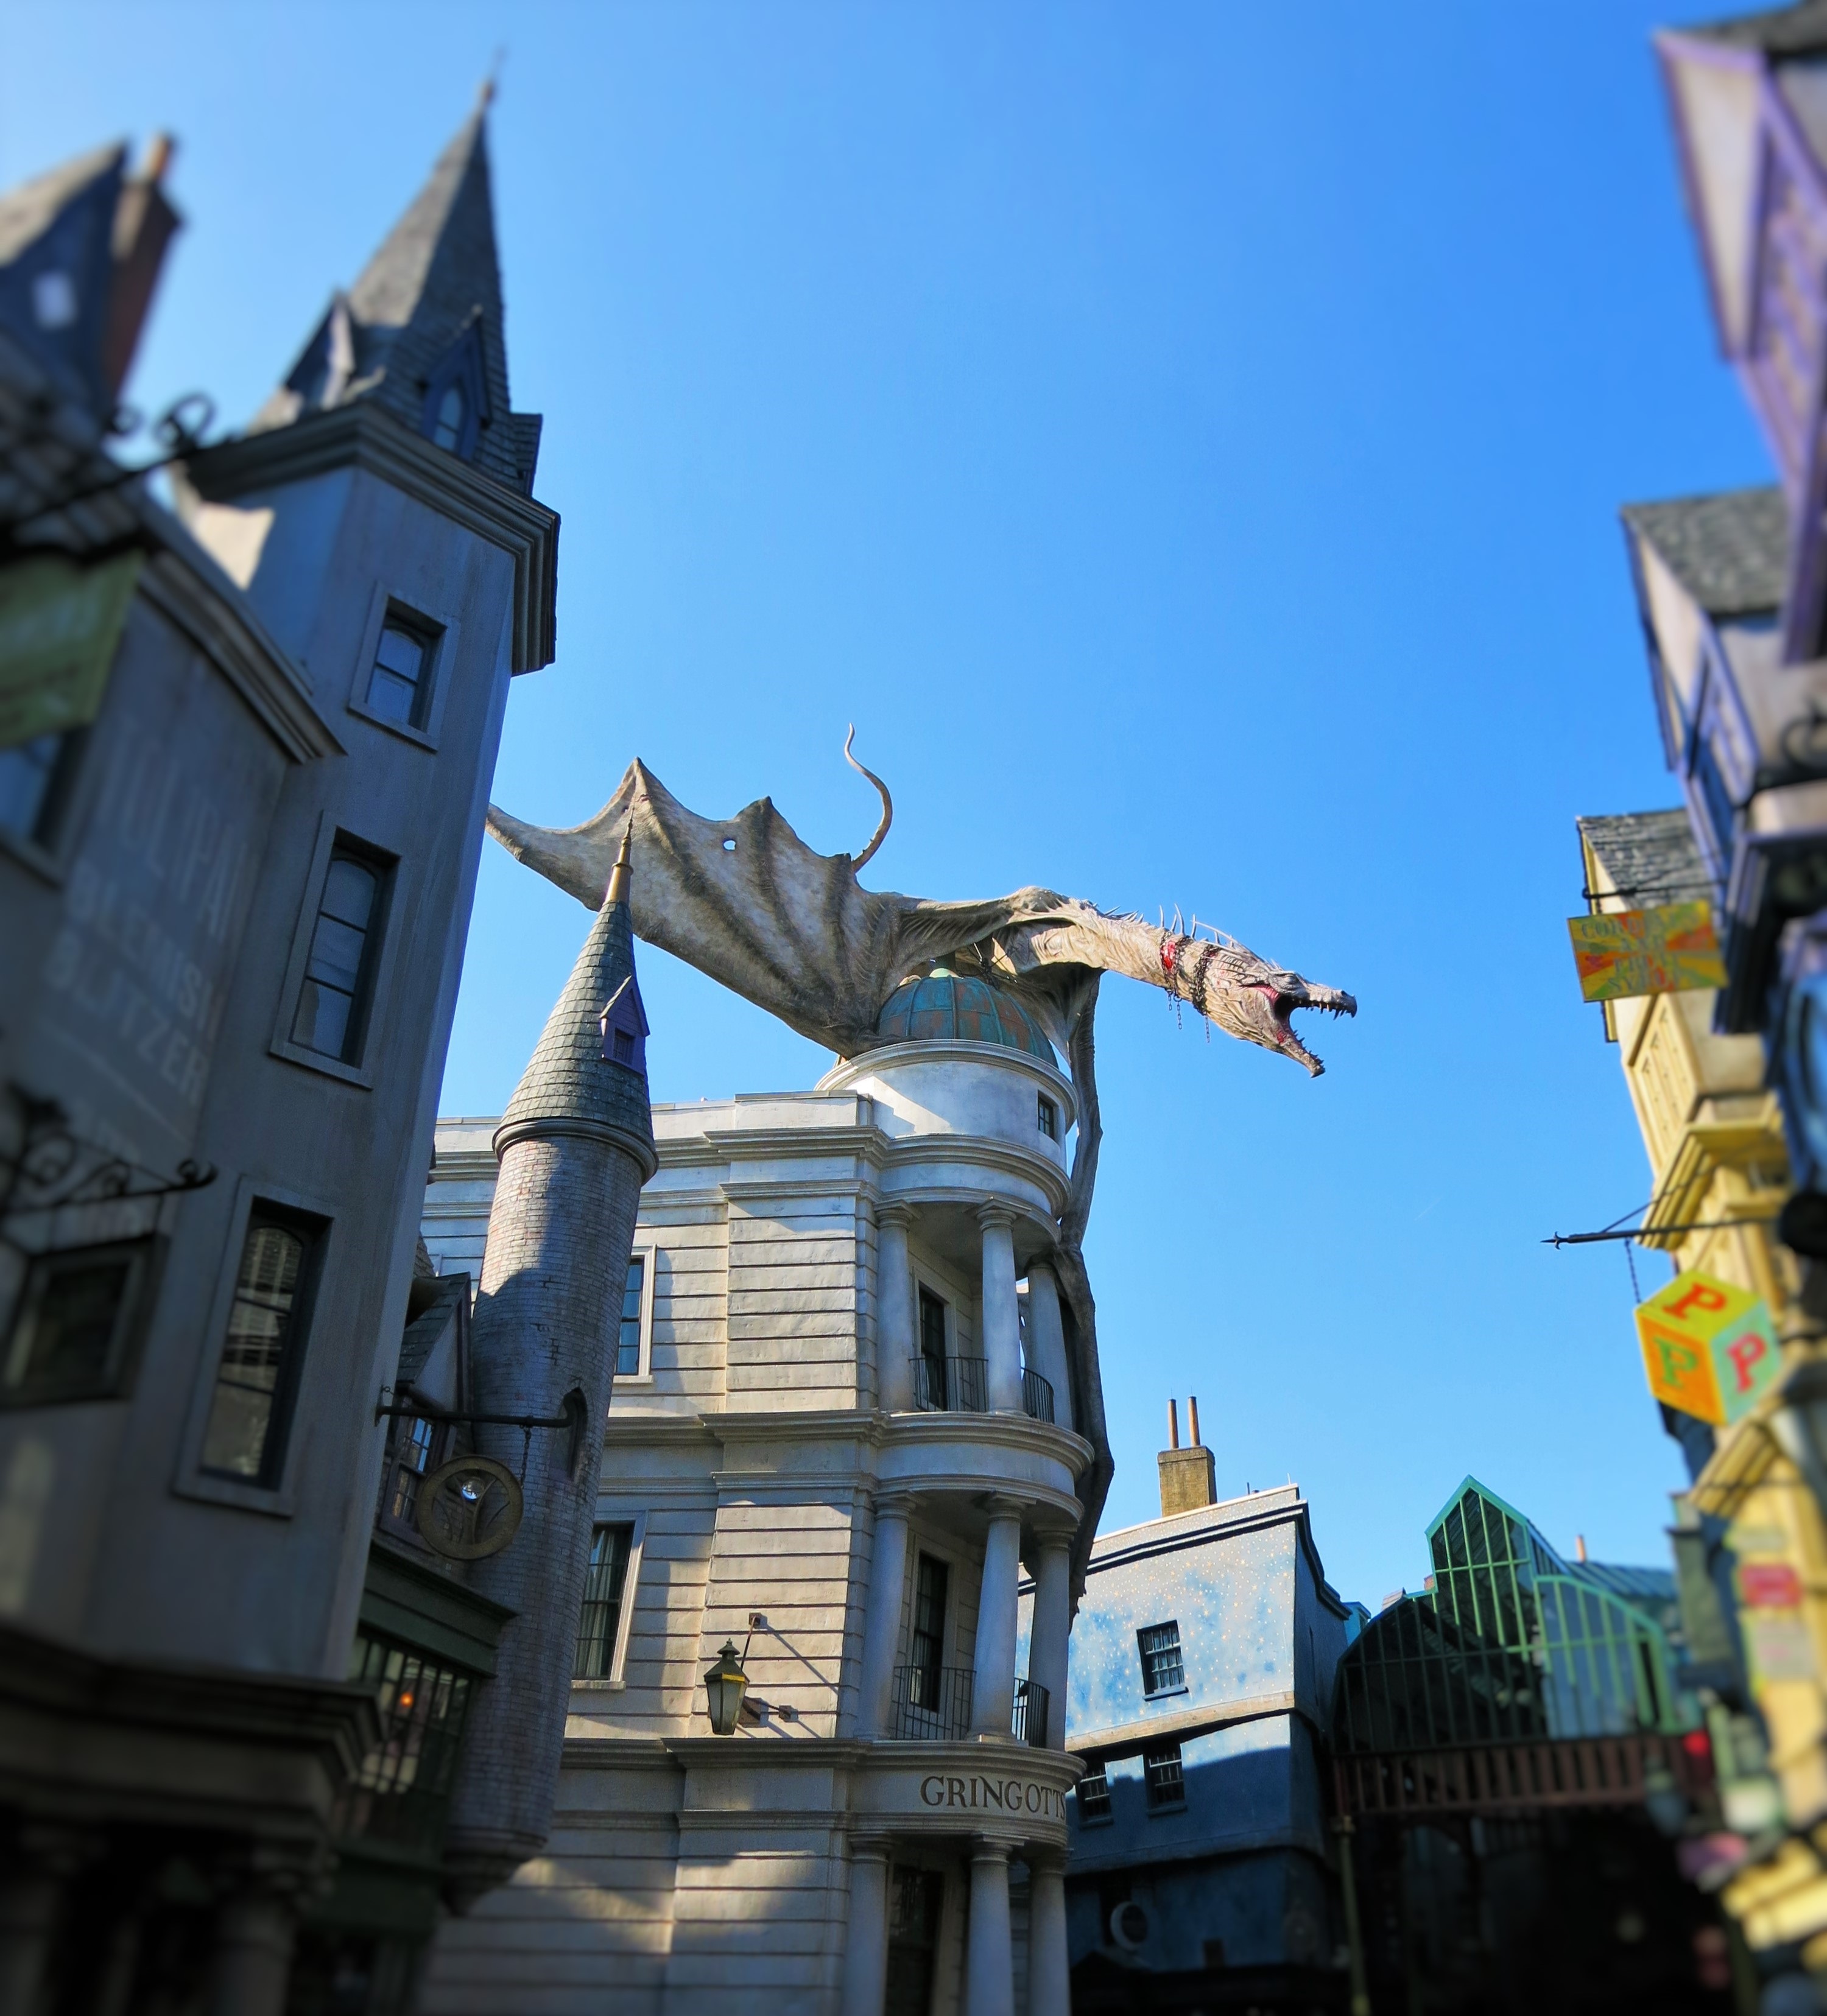
statue, usa, landmark, facade, tourism, theme park, harry potter, art, dragon, florida, universal studios, gringotts, urban area